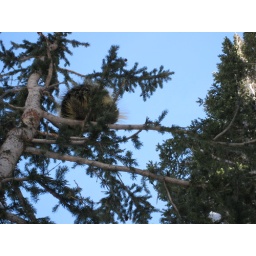
Sarah spotted this critter, not what I expected to see in a tree in the Utah winter